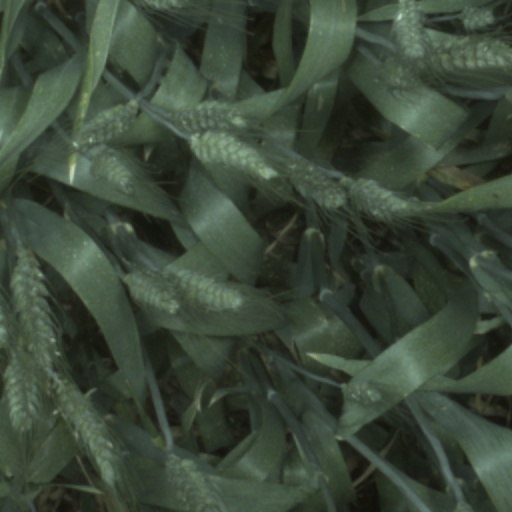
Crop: wheat